Chevrolet Constantia

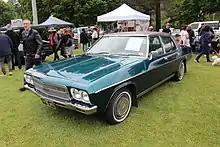
Chevrolet Constantia AQ Series

The Chevrolet Constantia is an automobile which was marketed by Chevrolet in South Africa from 1969 to 1978.